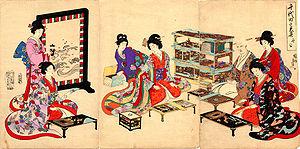
Le terme ōoku désigne généralement la partie du château d'Edo où résidaient les femmes de l'entourage du shōgun régnant du Japon. Par extension, le terme s'applique parfois à l'endroit où résidaient les femmes de l'entourage d'un puissant daimyo.